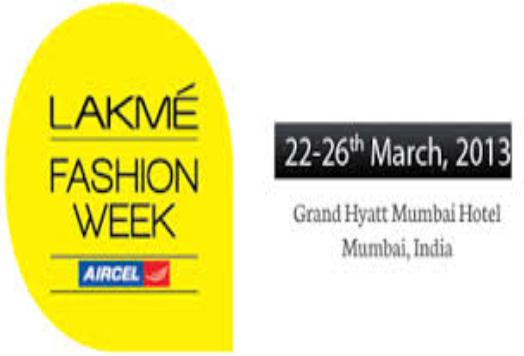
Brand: lakme
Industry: Necessities